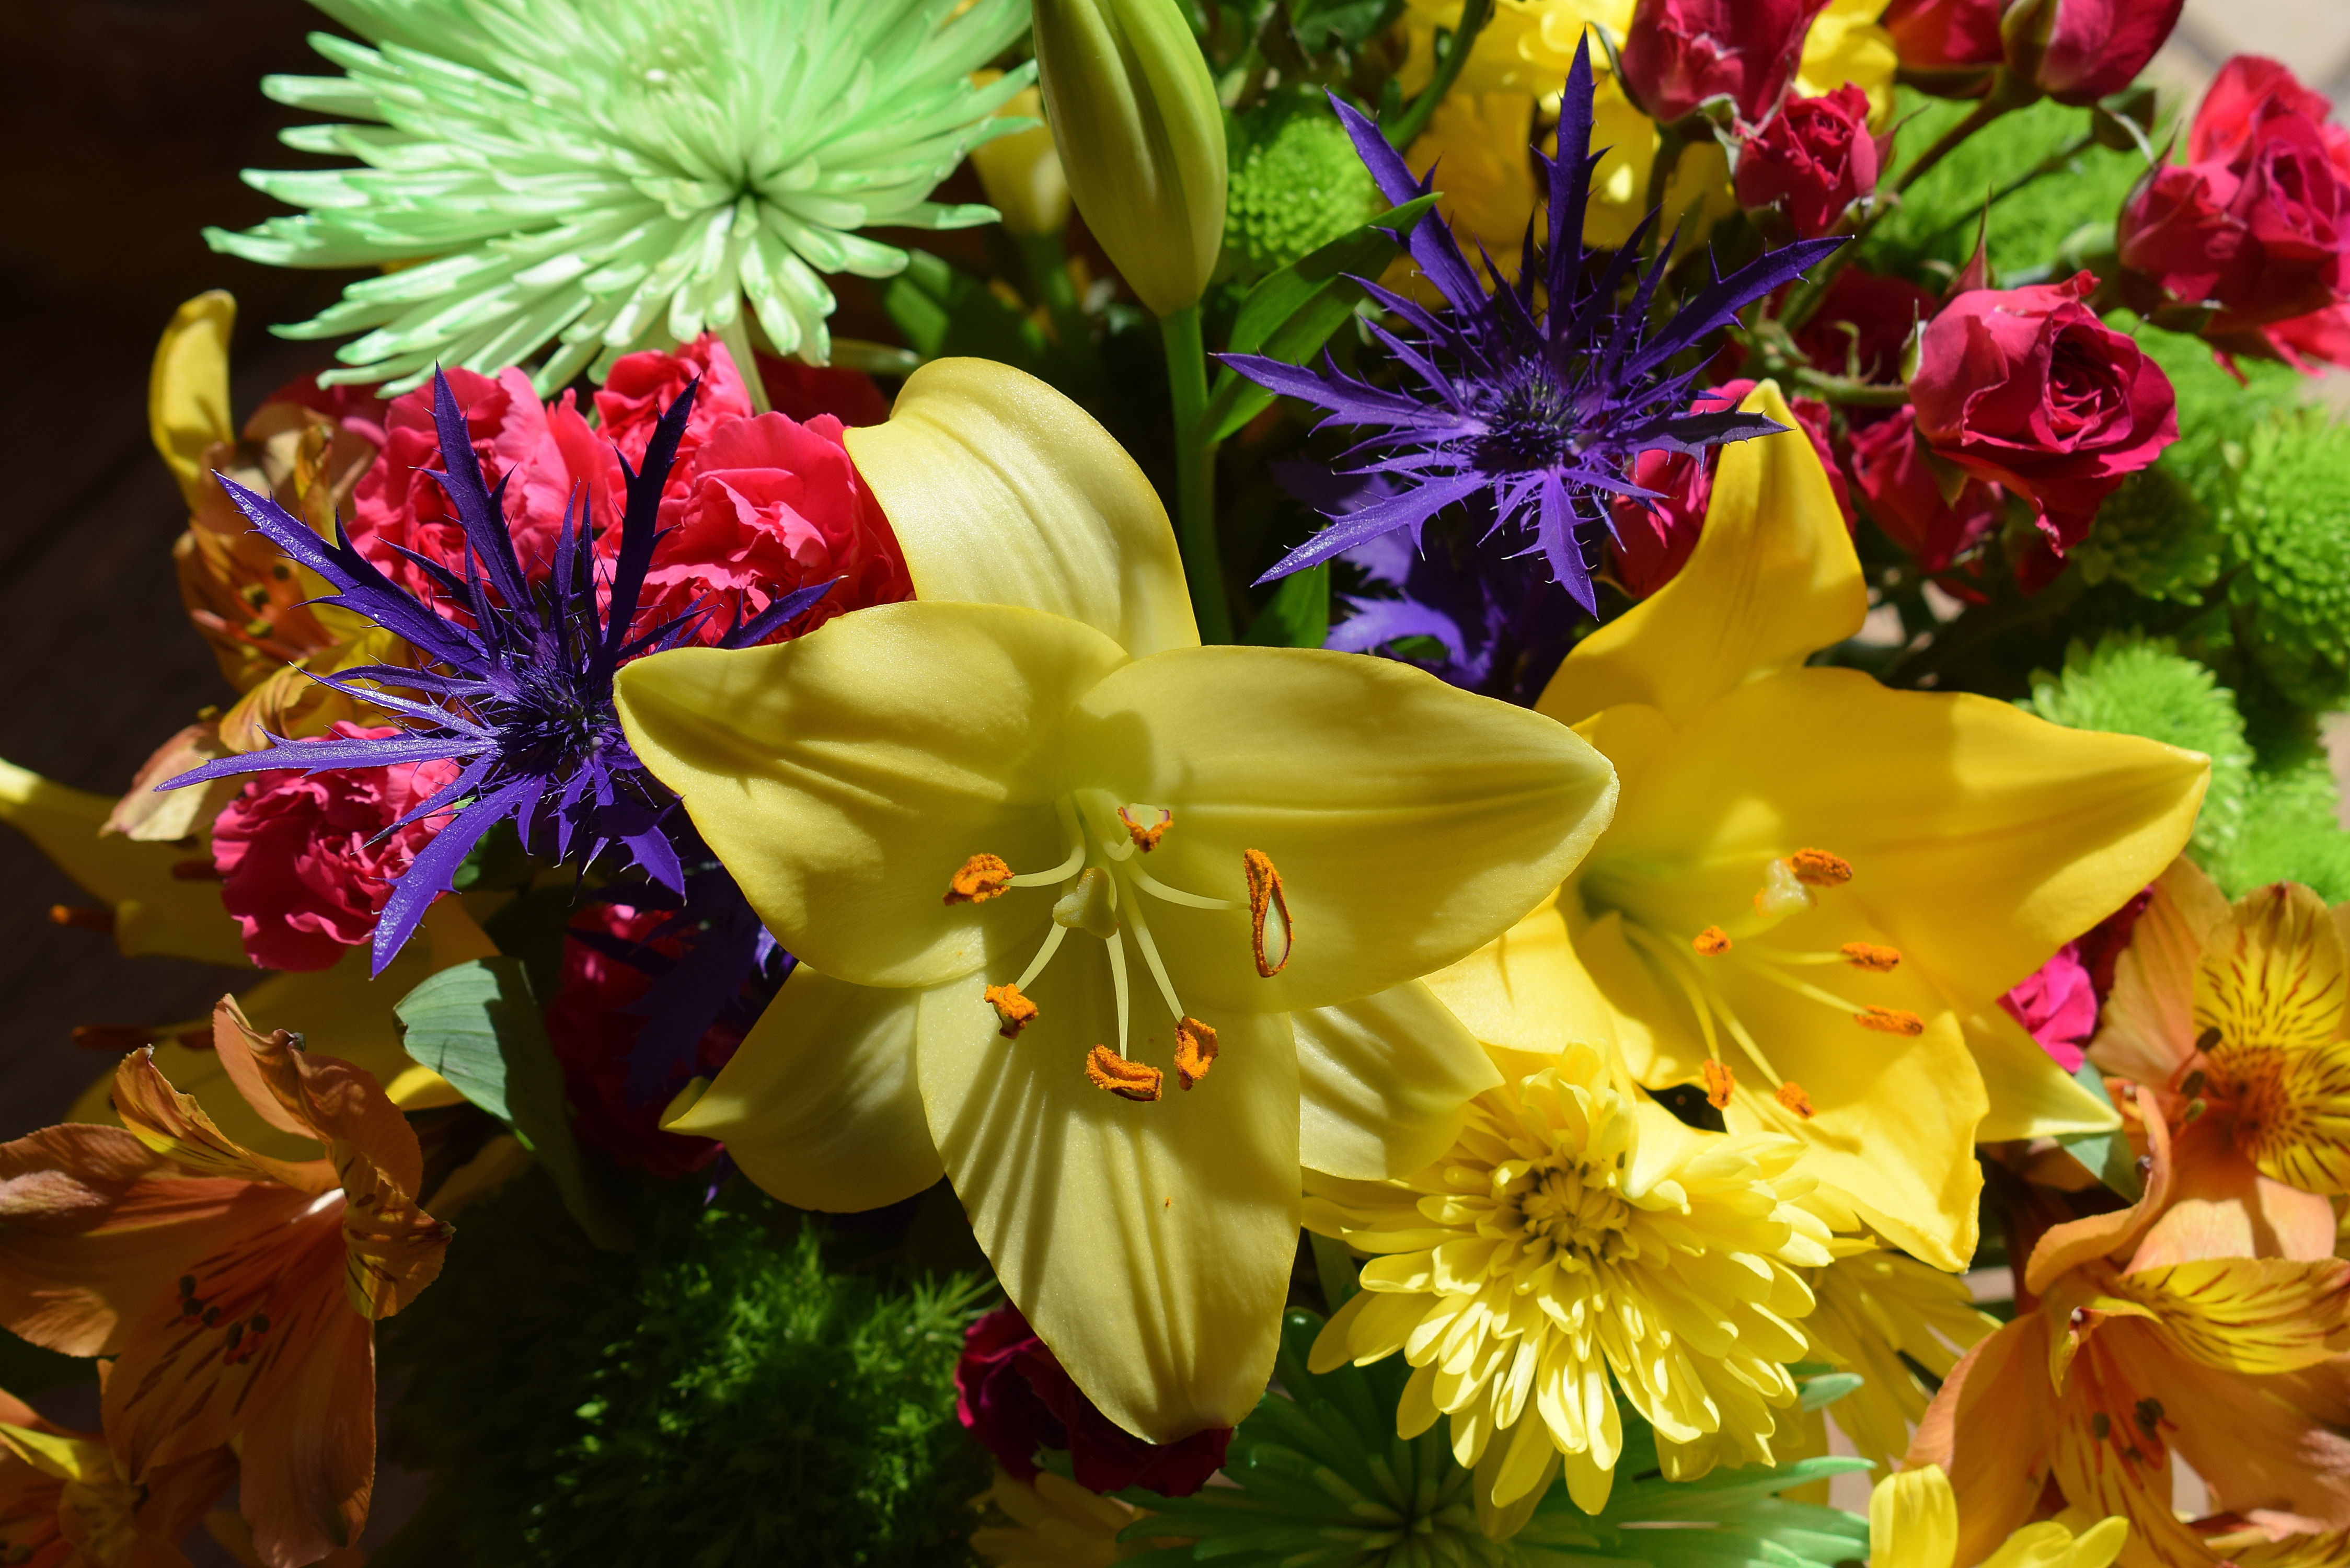
nature, blossom, plant, flower, purple, petal, bloom, bouquet, rose, orange, green, red, autumn, botany, colorful, yellow, flora, wildflower, carnation, thistle, chrysanthemum, mums, lily, floristry, macro photography, flowering plant, flower bouquet, floral design, peruvian lily, land plant, flower arranging, colorful flower bouquet